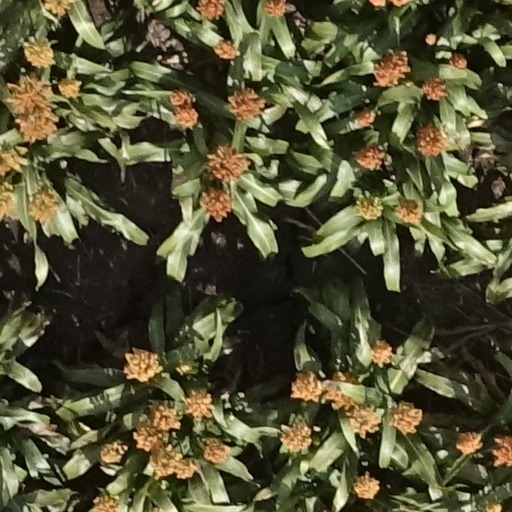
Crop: sorghum